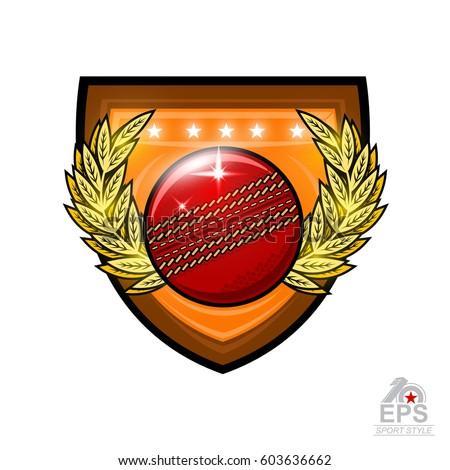
cricket ball in center of golden wreath on the shield .